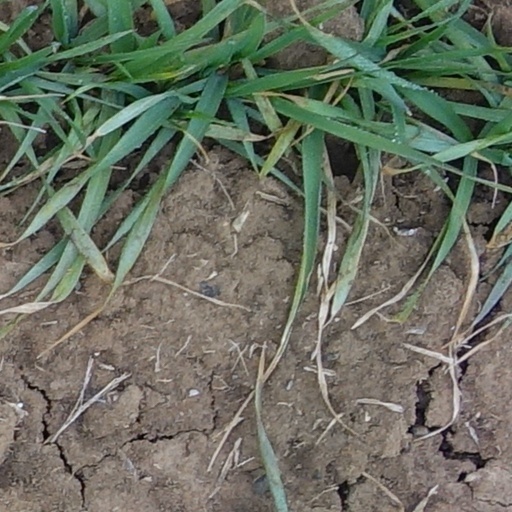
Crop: wheat